David Lange

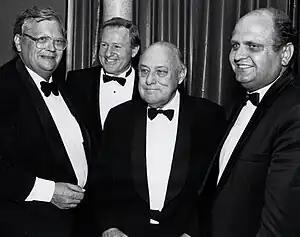
Lange with Jim Bolger, Sir Robert Muldoon and Mike Moore, at the 1992 valedictory dinner, Wellington Club

During his tenure as Prime Minister, Lange engaged in competitive motor racing, appearing in the New Zealand One Make Ford Laser Sport series.